Atlanta hip-hop

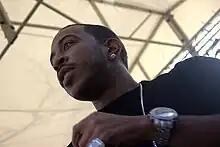
Atlanta rapper Ludacris

Although the music scene of Atlanta is rich and varied, the city's production of hip-hop music has been especially noteworthy, acclaimed, and commercially successful. In 2009, "The New York Times" called Atlanta "hip-hop's center of gravity", and the city is home to many famous hip hop, R&B, and neo soul musicians.